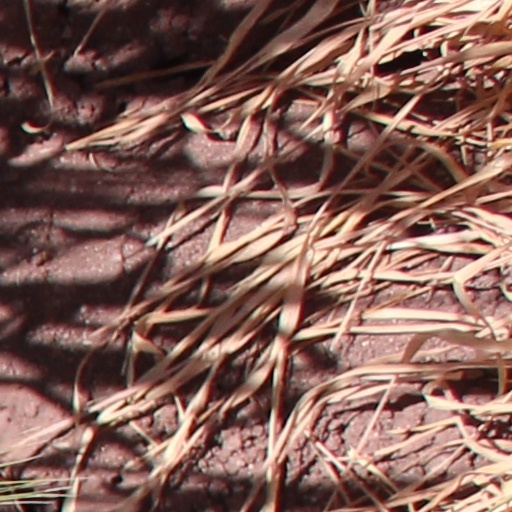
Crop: wheat